Miriani Griselda Pastoriza

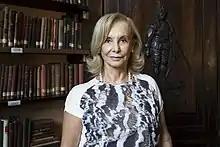
Miriani Pastoriza

Miriani Griselda Pastoriza (born 1939) is an Argentine-born Brazilian astronomer, tenured professor in the Department of Astronomy of the Institute of Physics, at the Federal University of Rio Grande do Sul, and is a member of the Brazilian Academy of Sciences.